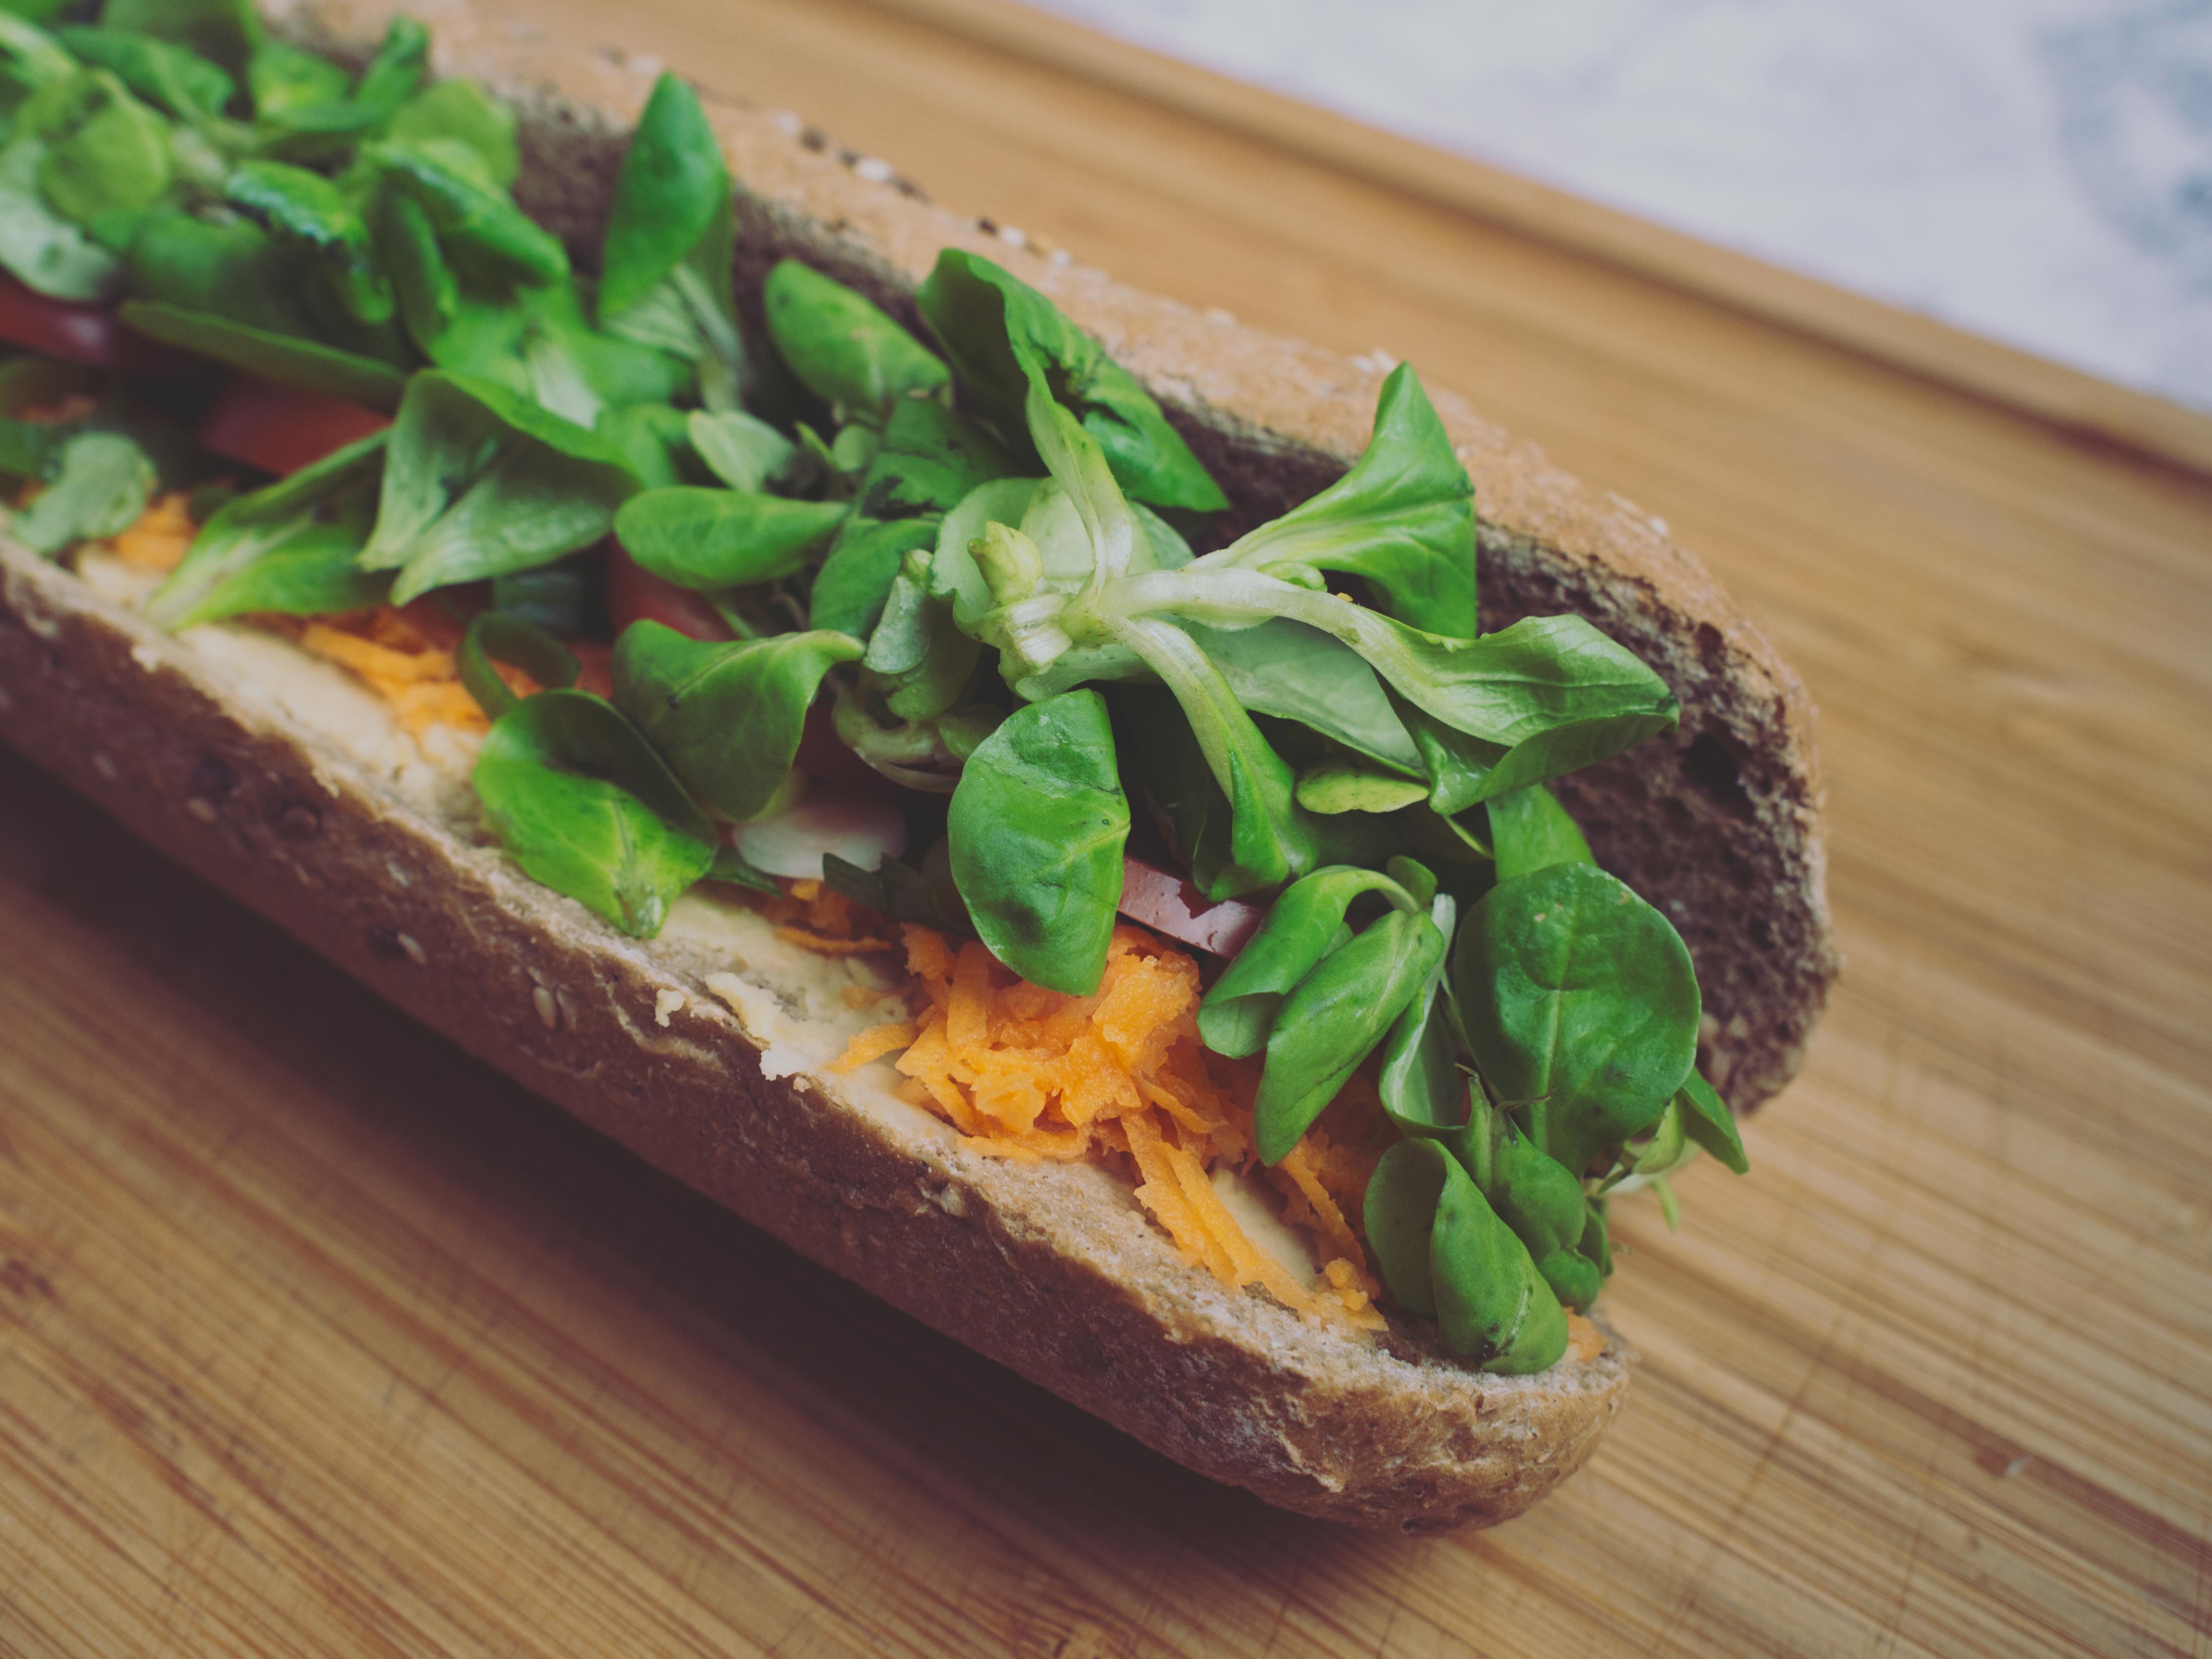
dish, food, produce, vegetable, cuisine, health, baguette, vegetables, vegan